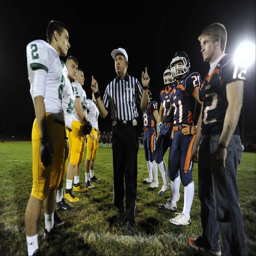
week - photos vs. football game .